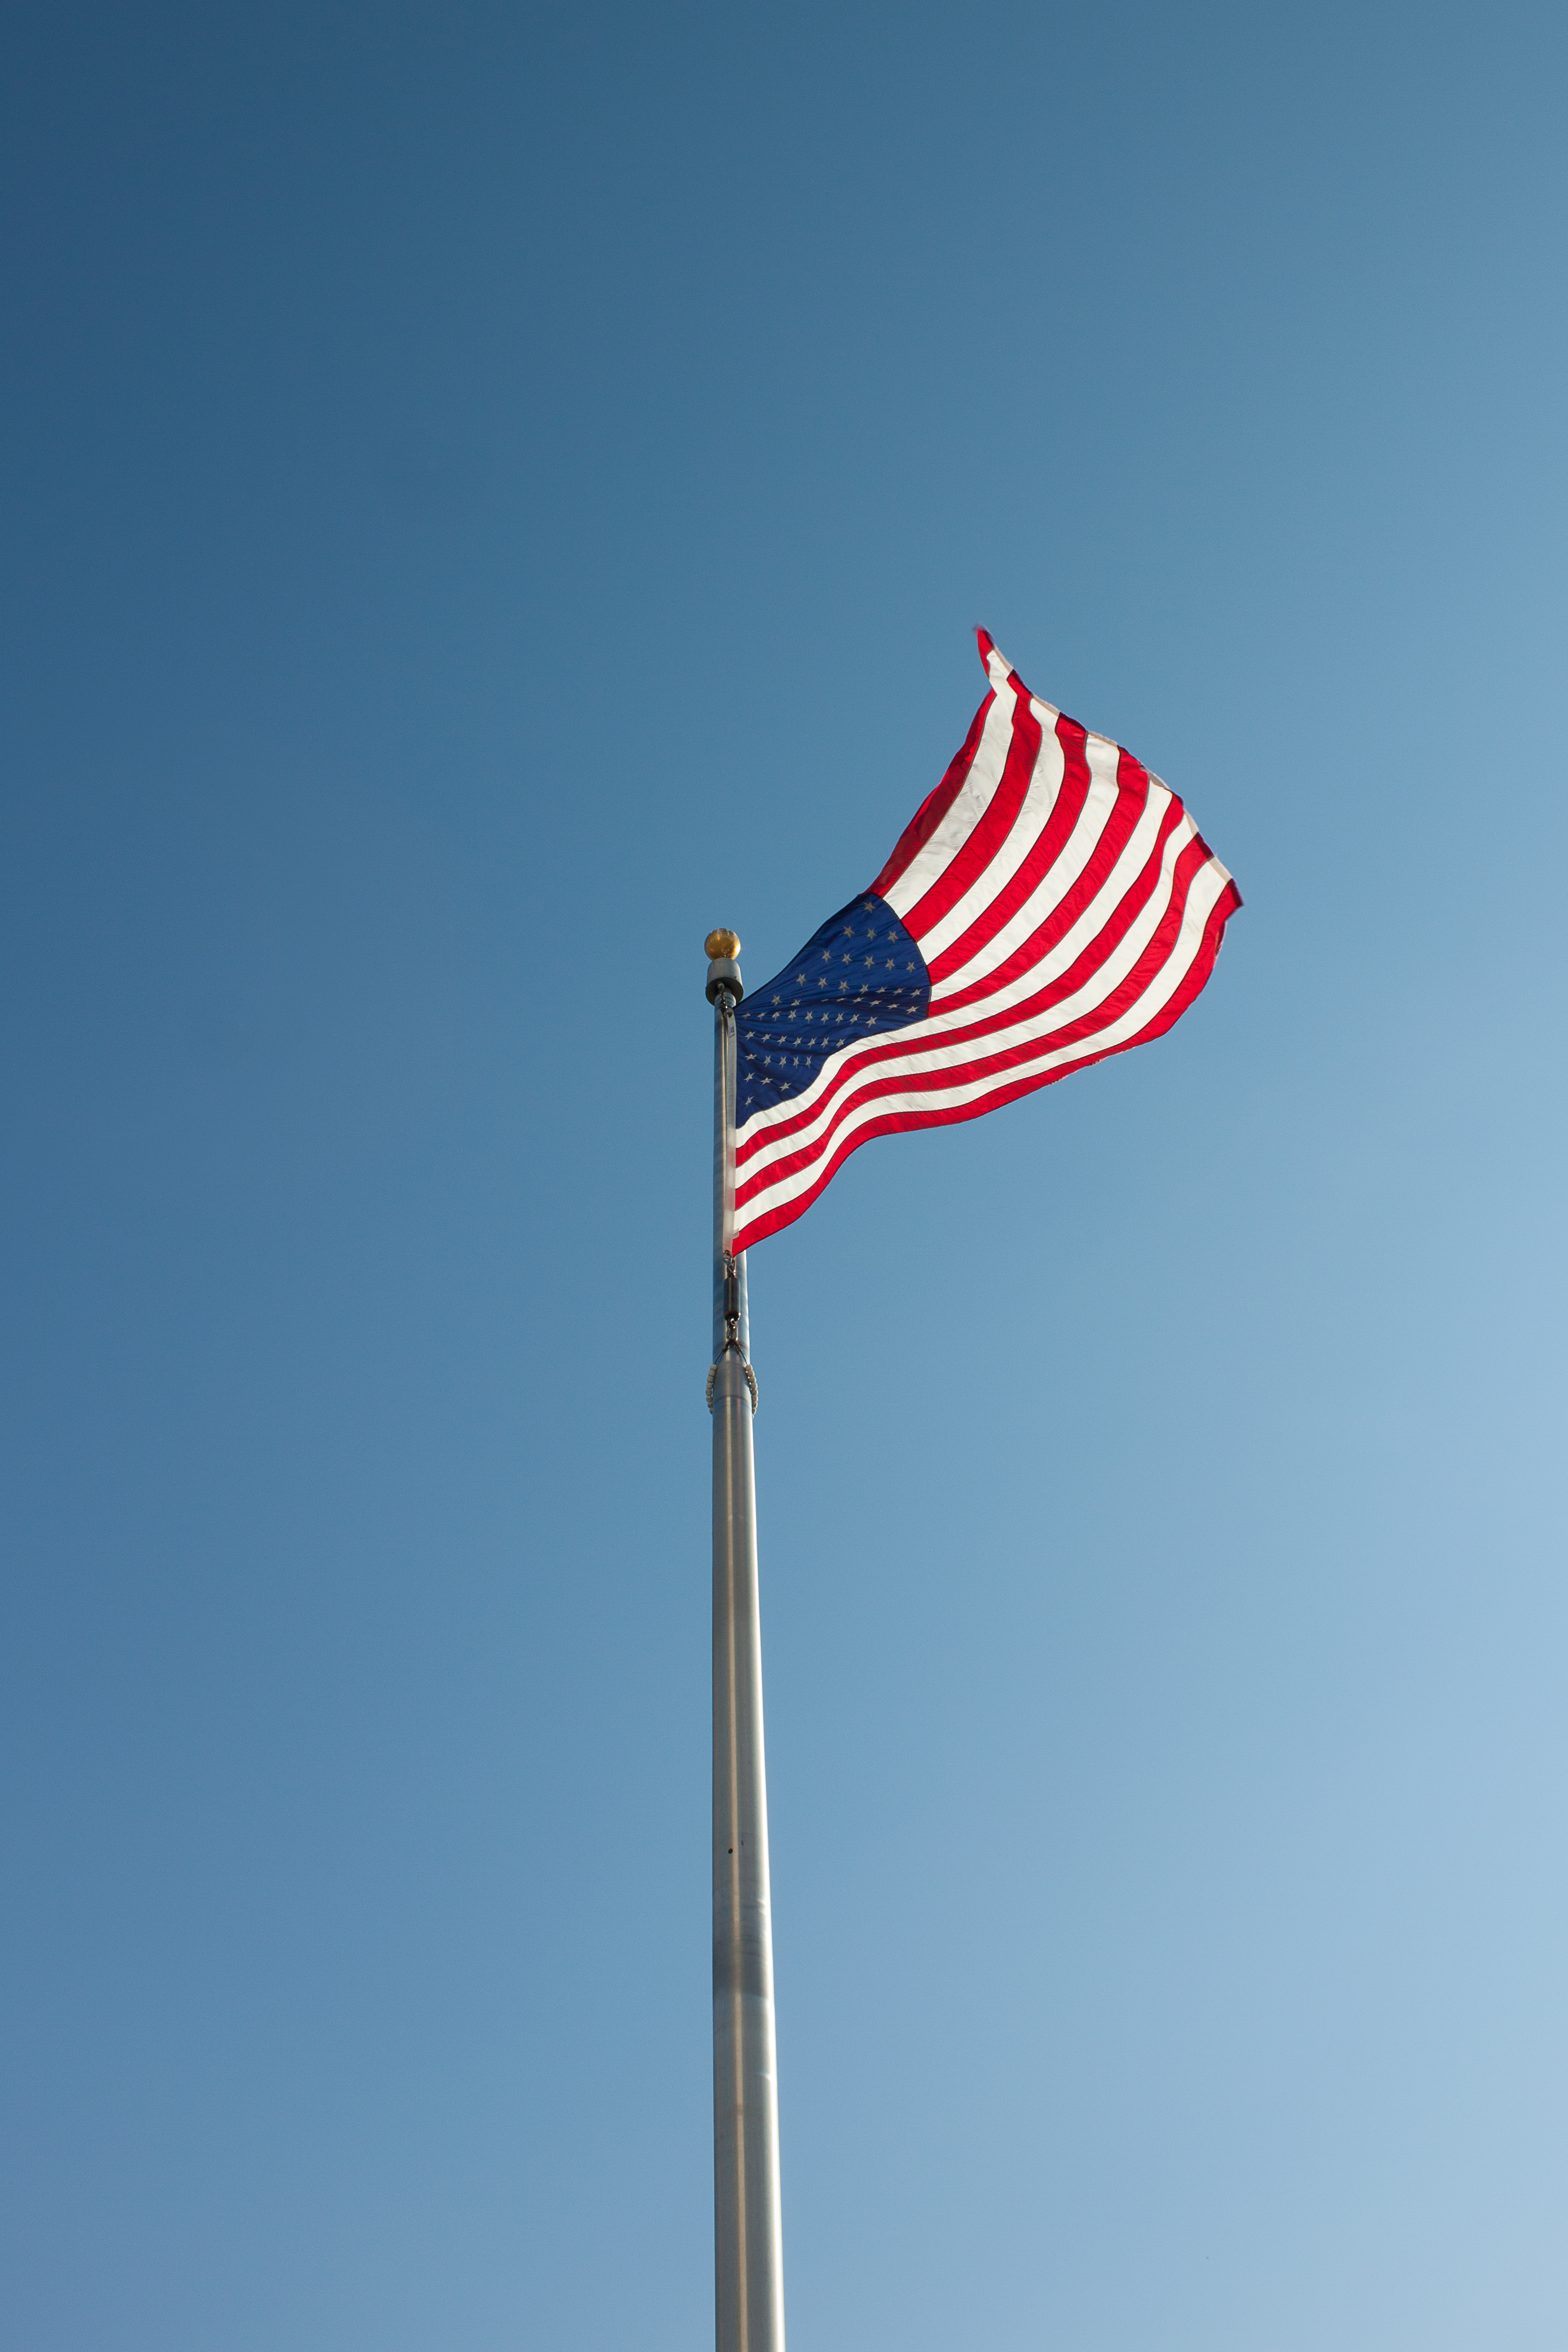
flag, usa, stars and stripes, sky, flag of the united states, daytime, cloud